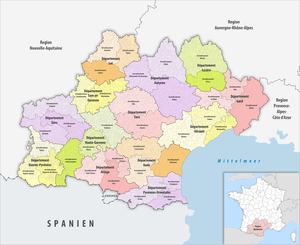
L'Occitanie est une région administrative française créée par la réforme territoriale de 2014 comportant 13 départements, et qui résulte de la fusion des anciennes régions Languedoc-Roussillon et Midi-Pyrénées. Temporairement appelée Languedoc-Roussillon-Midi-Pyrénées, le nom « Occitanie » est officiel depuis le 28 septembre 2016 et effectif depuis le 30 septembre 2016. S'il est sous-titré « Pyrénées-Méditerranée » par le conseil régional, ce sous-titre n'apparaît pas dans le Journal officiel de la République française. Le conseil régional est présidée par Carole Delga depuis le 4 janvier 2016, et son chef-lieu est Toulouse.